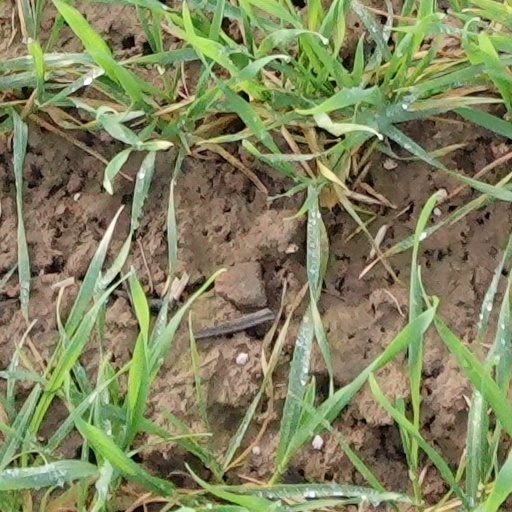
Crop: wheat